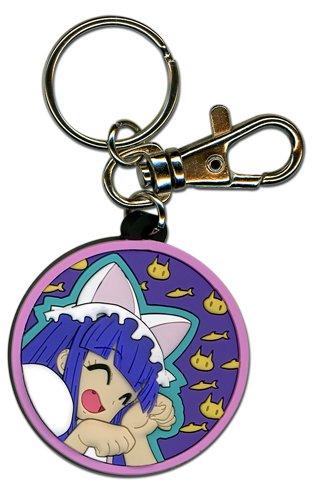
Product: Great Eastern Entertainment Moon Phase Kitty Mode PVC Keychain
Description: Great Condition.
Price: $4.18
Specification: ProductDimensions:2.5x2.5x1inches|ItemWeight:0.8ounces|ShippingWeight:0.8ounces(Viewshippingratesandpolicies)|DomesticShipping:ItemcanbeshippedwithinU.S.|InternationalShipping:ThisitemcanbeshippedtoselectcountriesoutsideoftheU.S.LearnMore|ASIN:B0012VJZ34|Itemmodelnumber:3905|Manufacturerrecommendedage:13months-8years